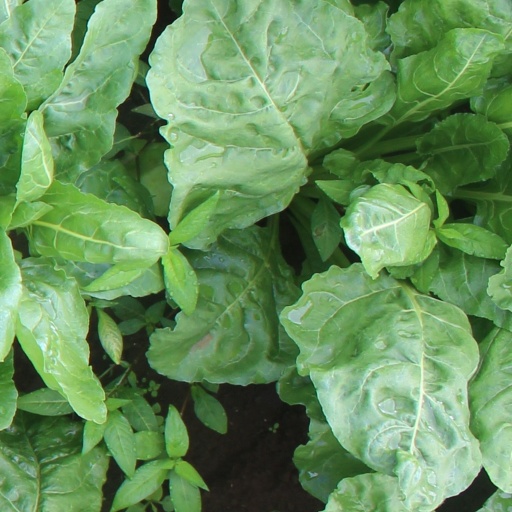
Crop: sugar beet